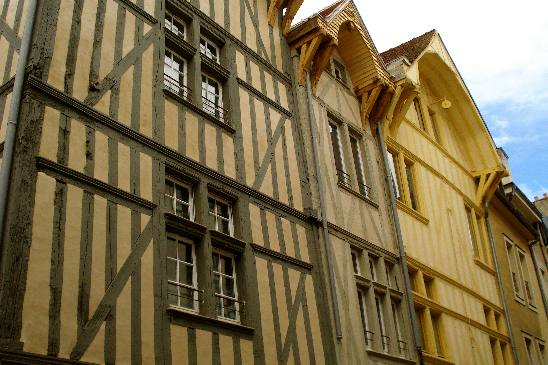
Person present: No